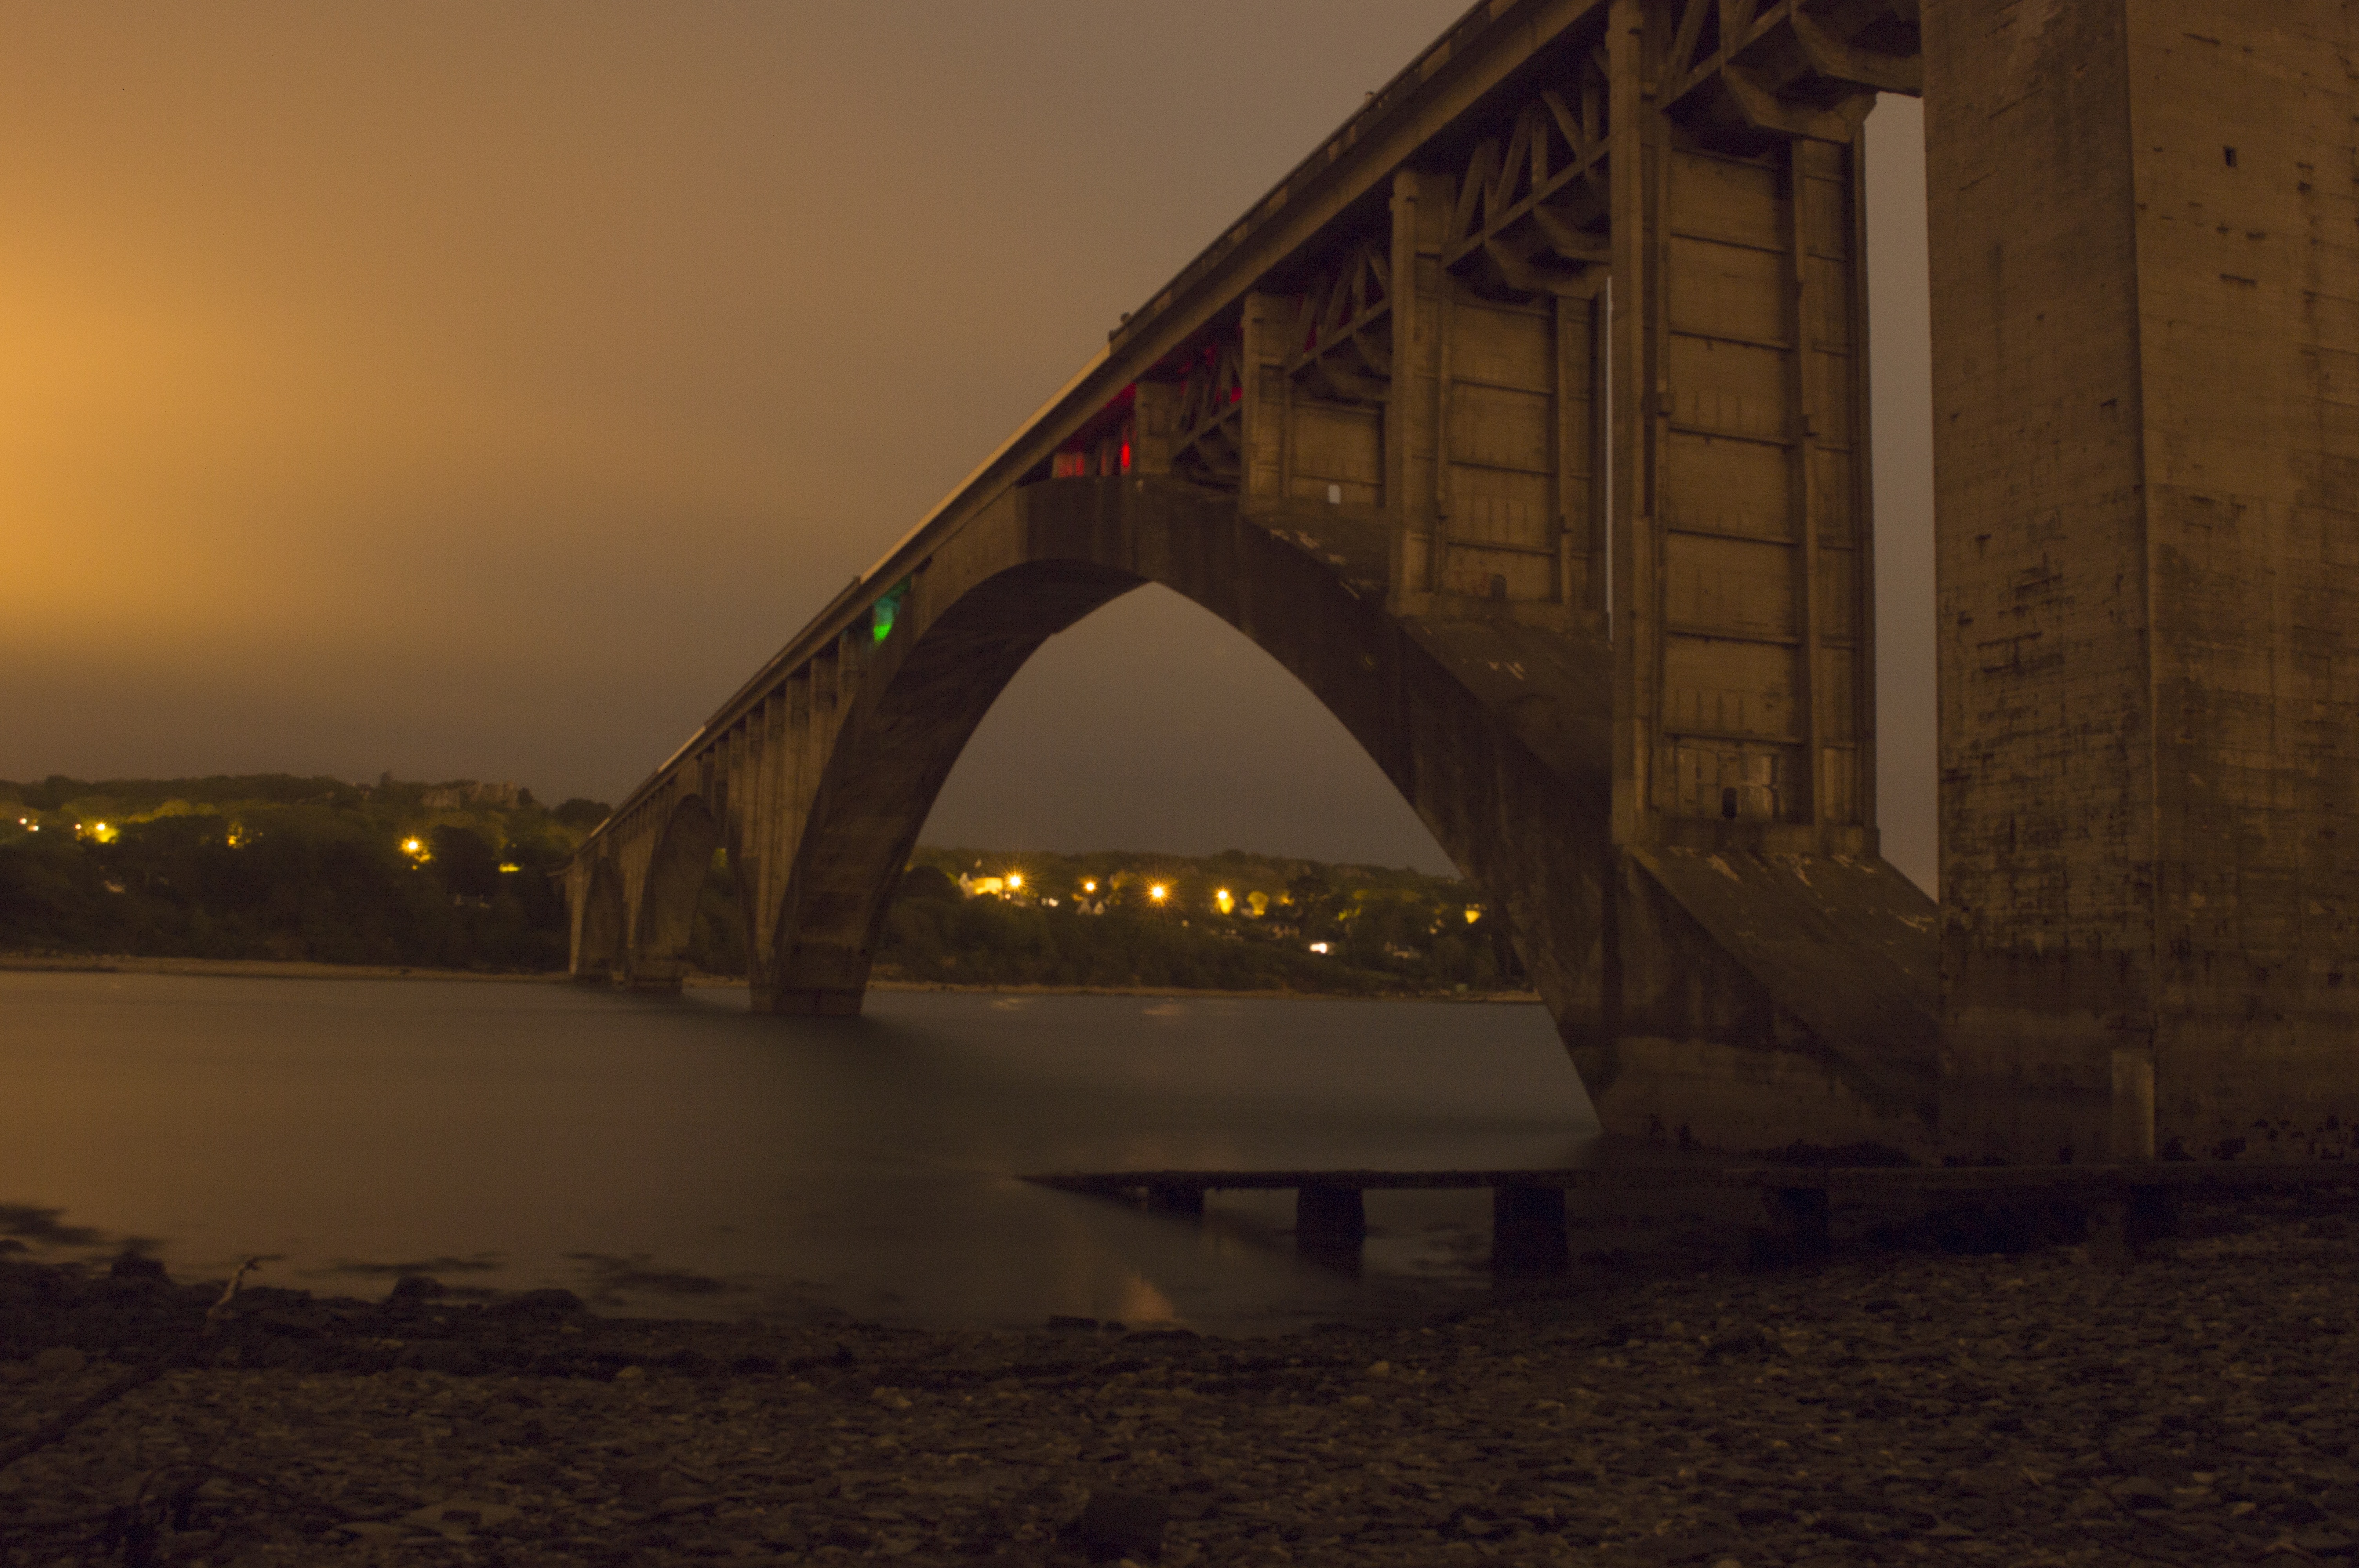
sea, light, sunset, bridge, night, sunlight, morning, shore, dawn, river, dusk, evening, reflection, darkness, atmospheric phenomenon, nonbuilding structure